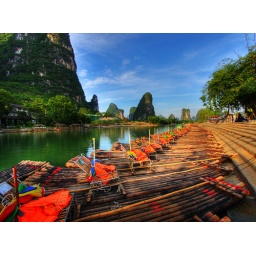
Li river karst mountain landscape in Yangshuo, China